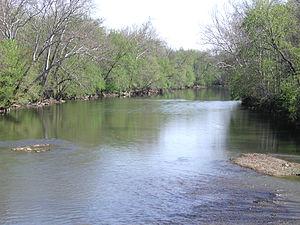
La Great Miami, est une rivière des États-Unis longue de 257 kilomètres, affluent de la rivière Ohio, et donc sous-affluent du fleuve le Mississippi.